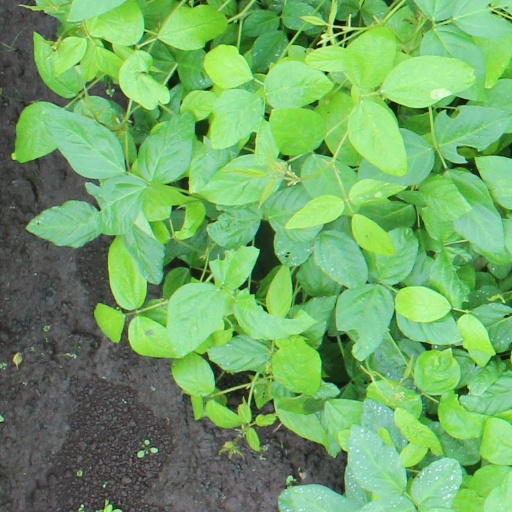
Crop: soybean